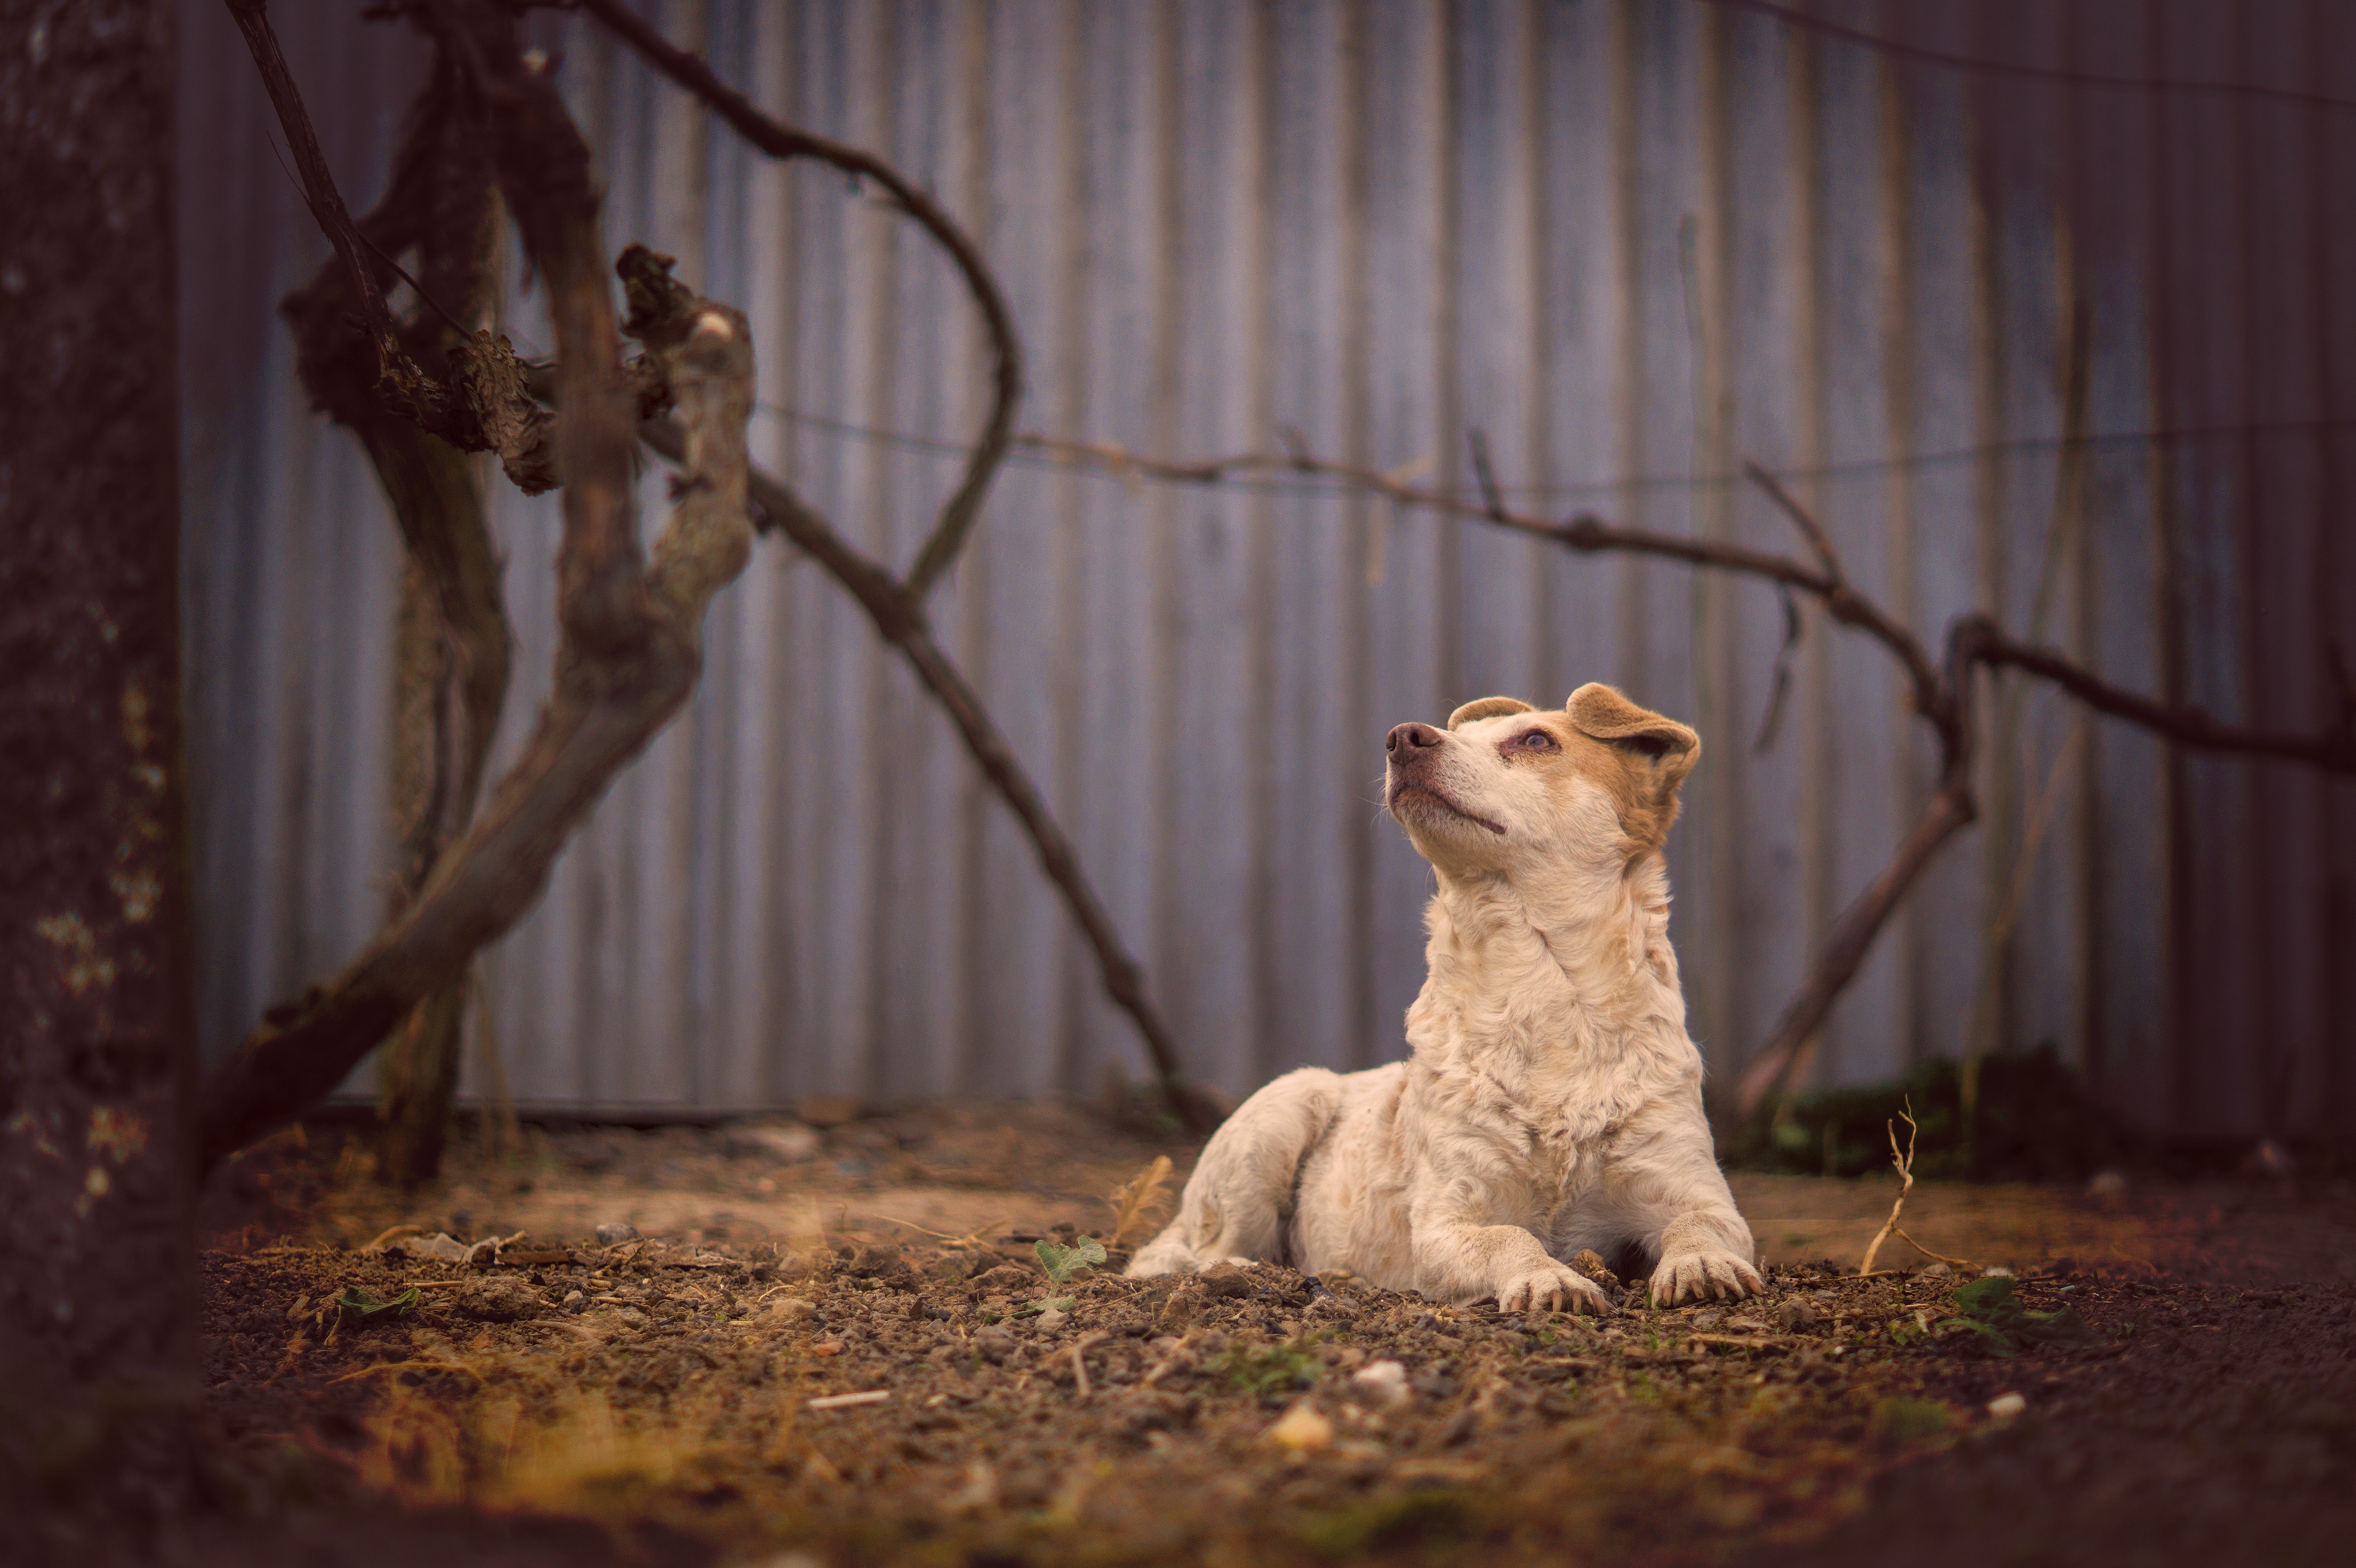
dog, mammal, fauna, pets, vertebrate, meerkat, mongrel, no breed, dog like mammal